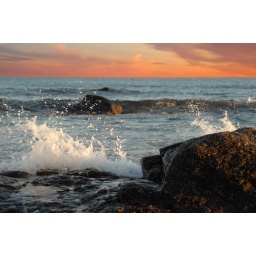
A shot of the ocean in Westport, MA, with some photoshop post on the sky - see large.